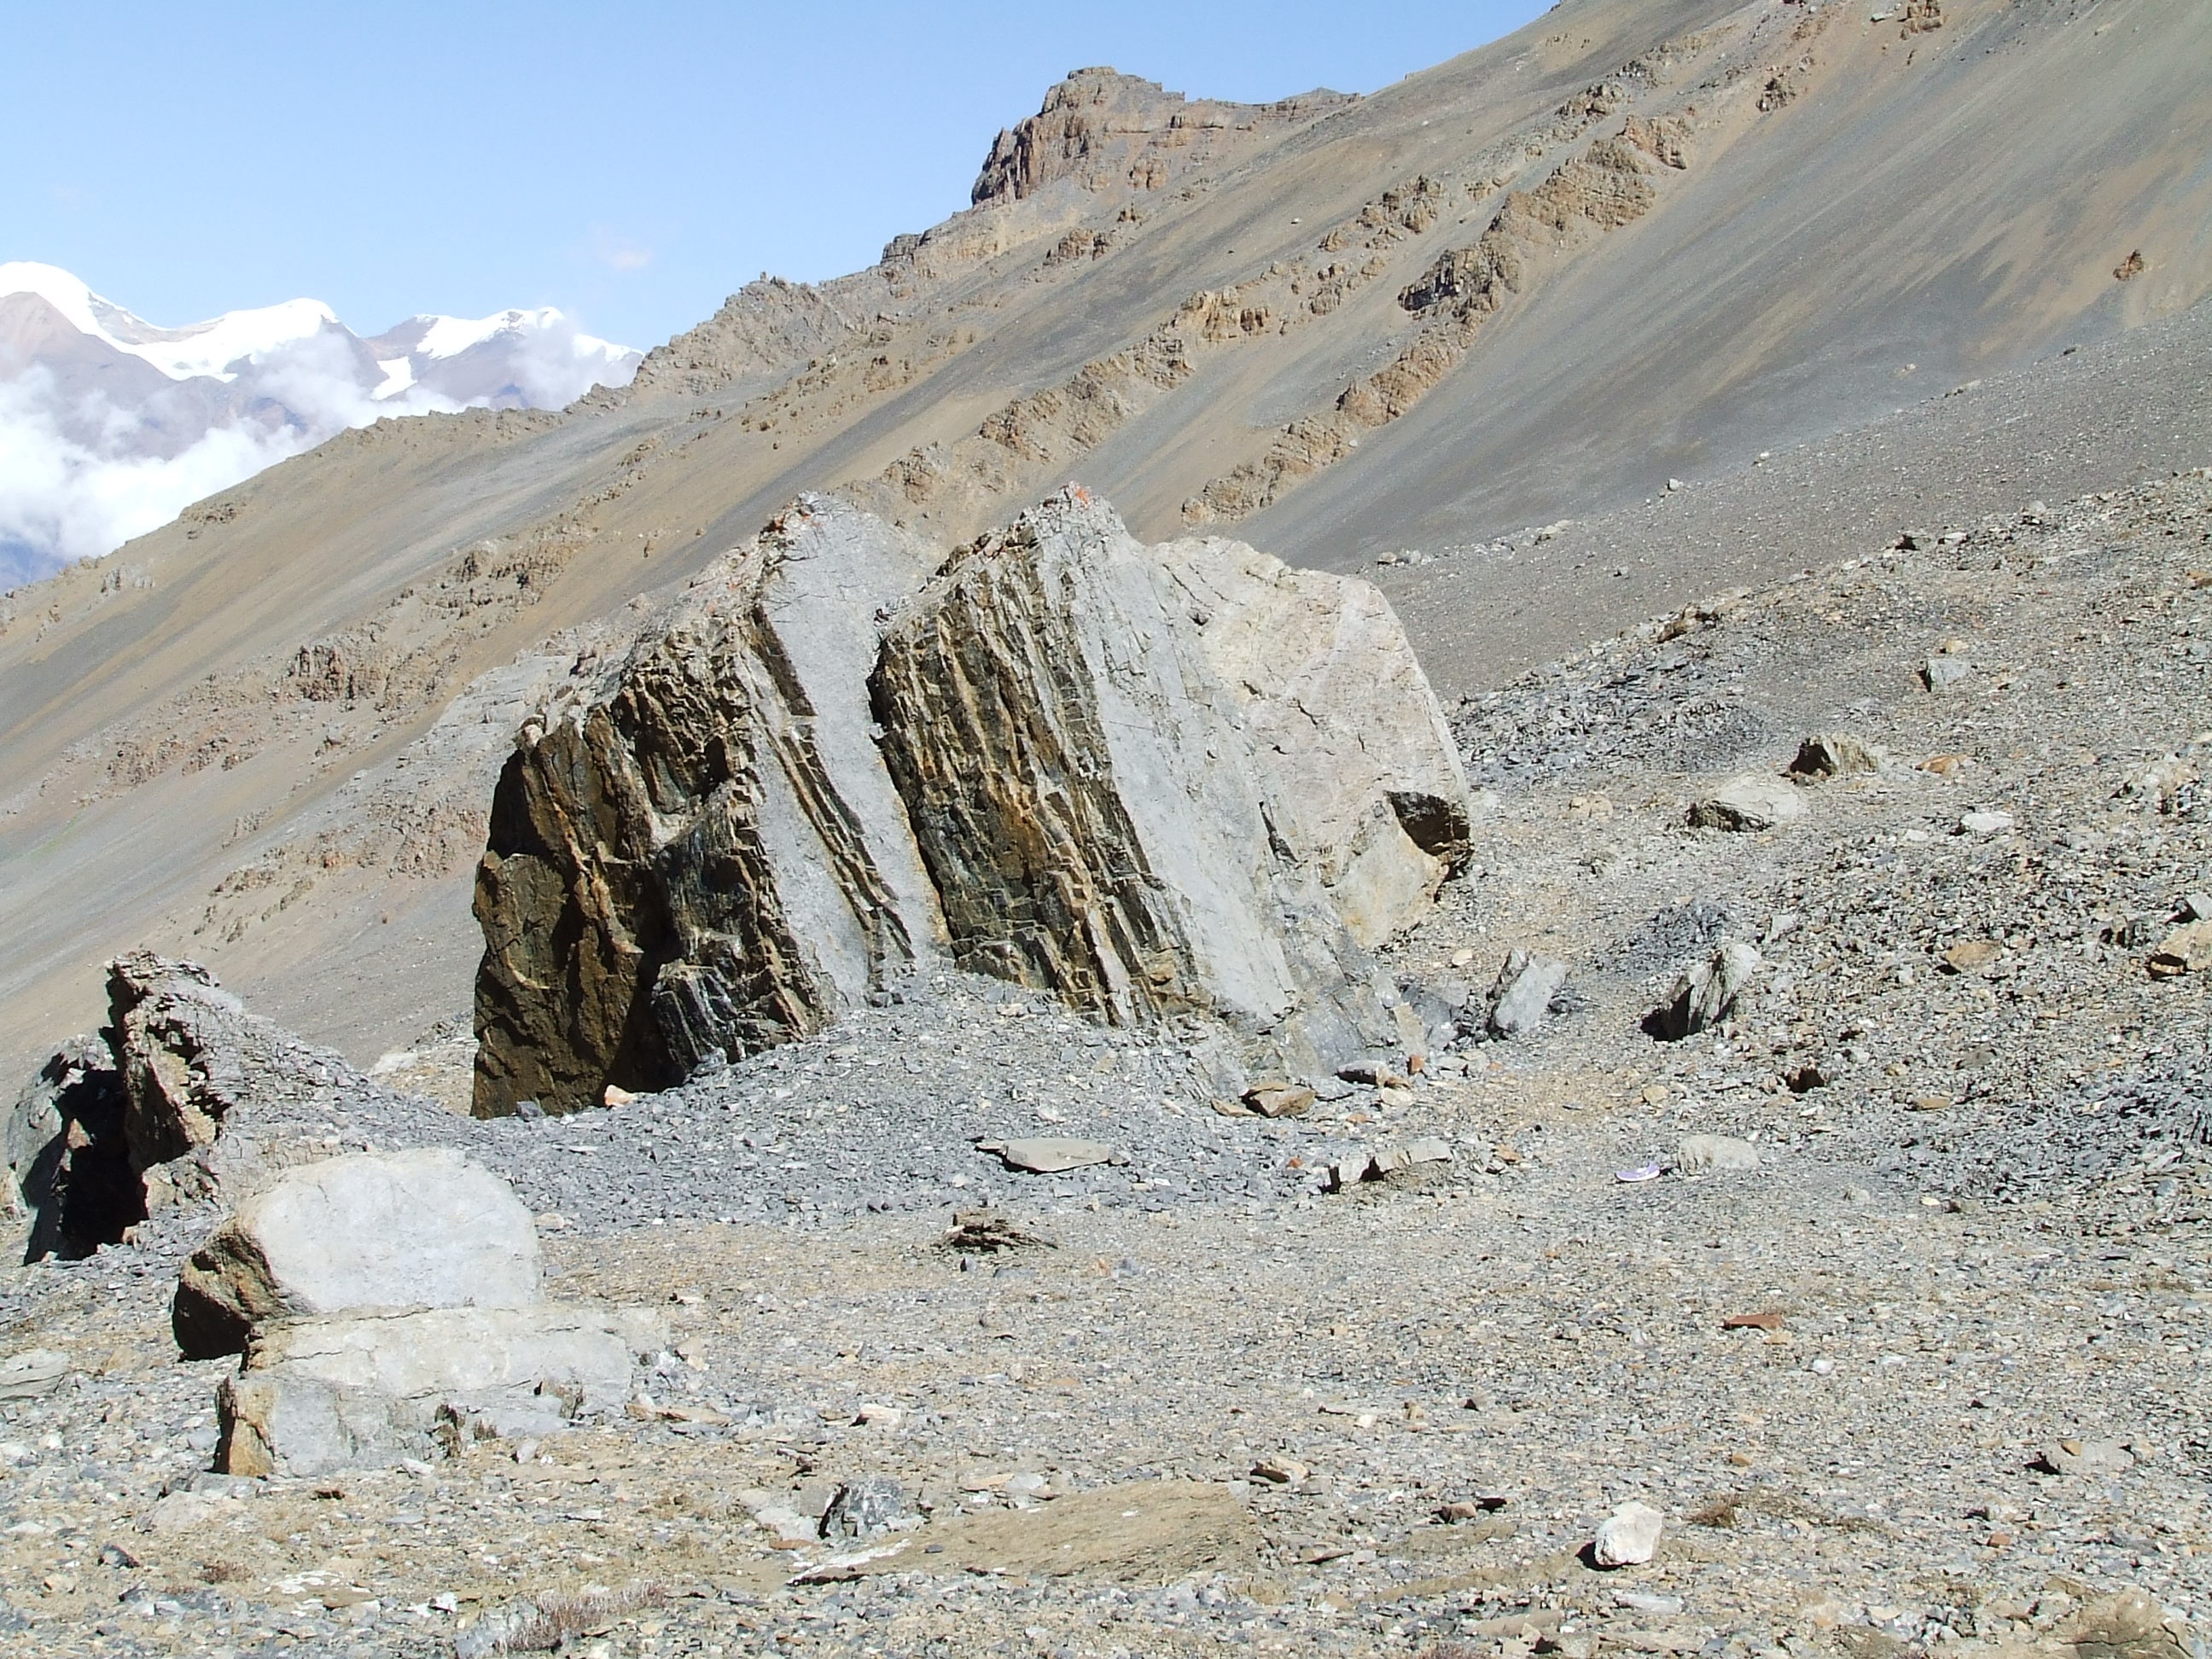
landscape, sand, rock, wilderness, mountain, valley, mountain range, terrain, material, ridge, geology, mountains, badlands, plateau, himalayan, wadi, landform, annapurna, natural environment, geographical feature, mountainous landforms